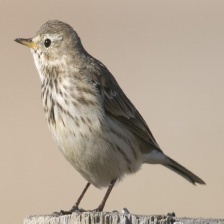
Species: AMERICAN PIPIT
Scientific name: ANTHUS RUBESCENS